Dawn of the Croods

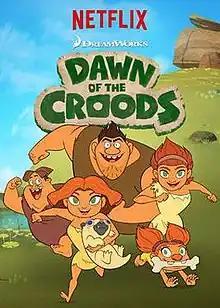
Official release poster

Dawn of the Croods is an American 2D-animated television sitcom series that is produced by DreamWorks Animation. The series is based on the 2013 animated film "The Croods", taking place before the events of the film. It premiered on December 24, 2015, on Netflix. The second season premiered on August 26, 2016, third season on April 7, 2017, and fourth and final season on July 7, 2017. Sam Riegel was the voice director for the first two seasons, and Brendan Hay replaced him for the last two. It also aired on Family Channel and Family Chrgd in Canada.